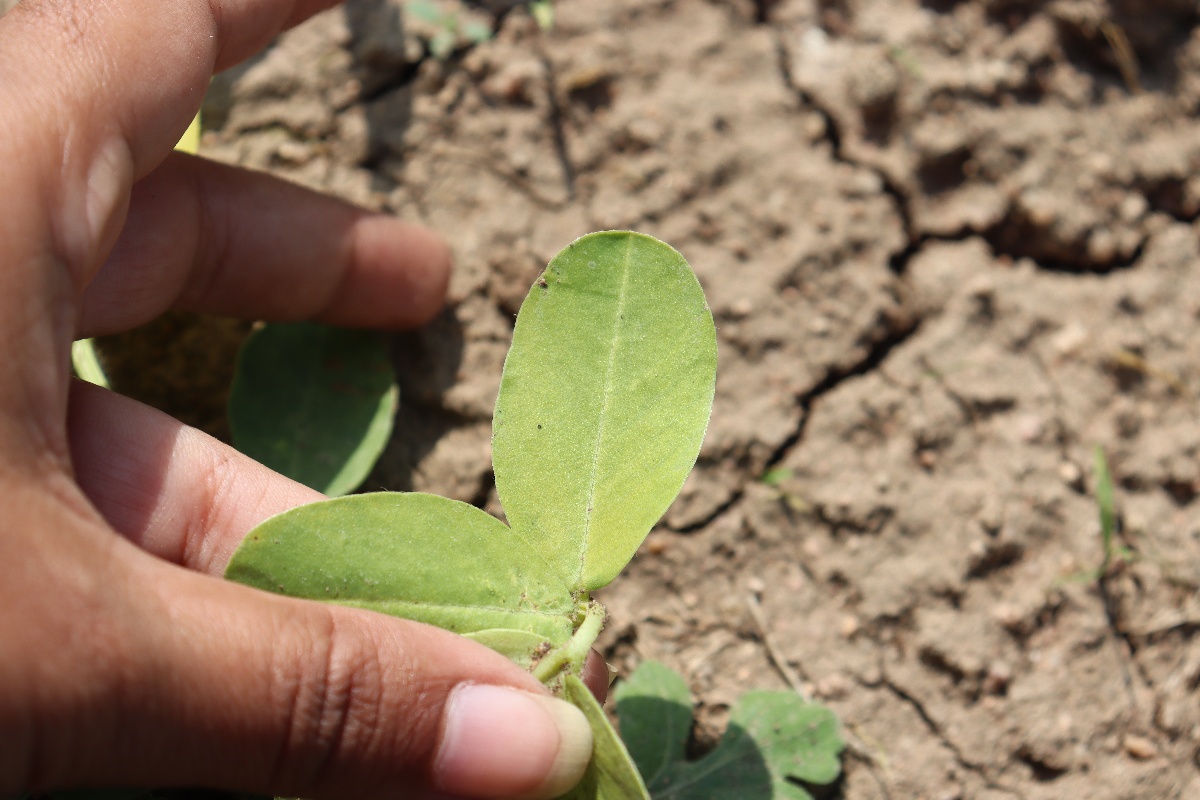
Label: nutrition deficiency